John Randolph Grymes

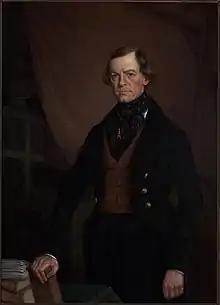
"Portrait of Grymes by Theodore Sidney Moise, "

John Randolph Grymes (December 14, 1786 – December 3, 1854) was a New Orleans attorney, member of the Louisiana state legislature, U.S. attorney for Louisiana district, and "aide-de-camp" to General Andrew Jackson during the Battle of New Orleans.